Describe the emotion expressed in this image:  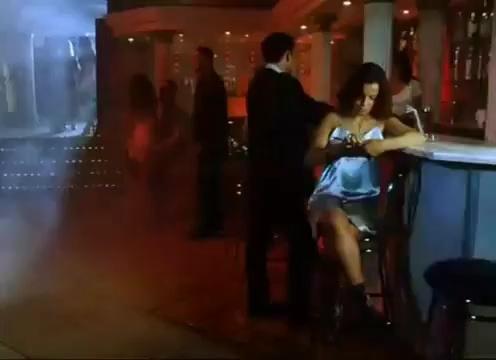
This person displays Suffering, valence and arousal with high intensity.